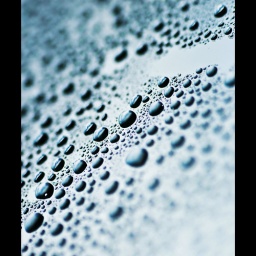
222/365. 14th august 2010. Slight disappointment that I couldn't get the blue sky and clouds more clearly in the raindrops.